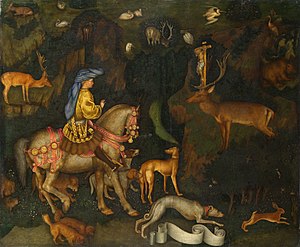
Pisanello
"""Sankt Eustachius vision"" (cirka 1440). National Gallery, London"
Antonio di Pucci Pisano, bedre kendt som Pisanello, var en italiensk maler og medaljegravør under ungrenæssancen og elev af Gentile da Fabriano.